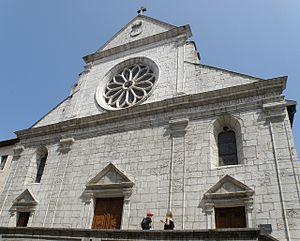
Annecy, ville et préfecture du département de la Haute-Savoie (région Rhône-Alpes, France). Cathédrale Saint-Pierre.